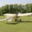
Label: airplane